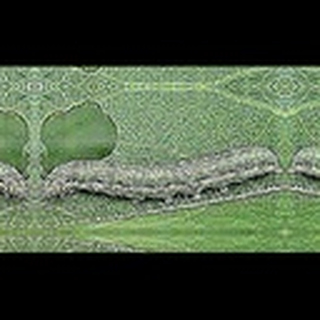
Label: cotton_army_worm